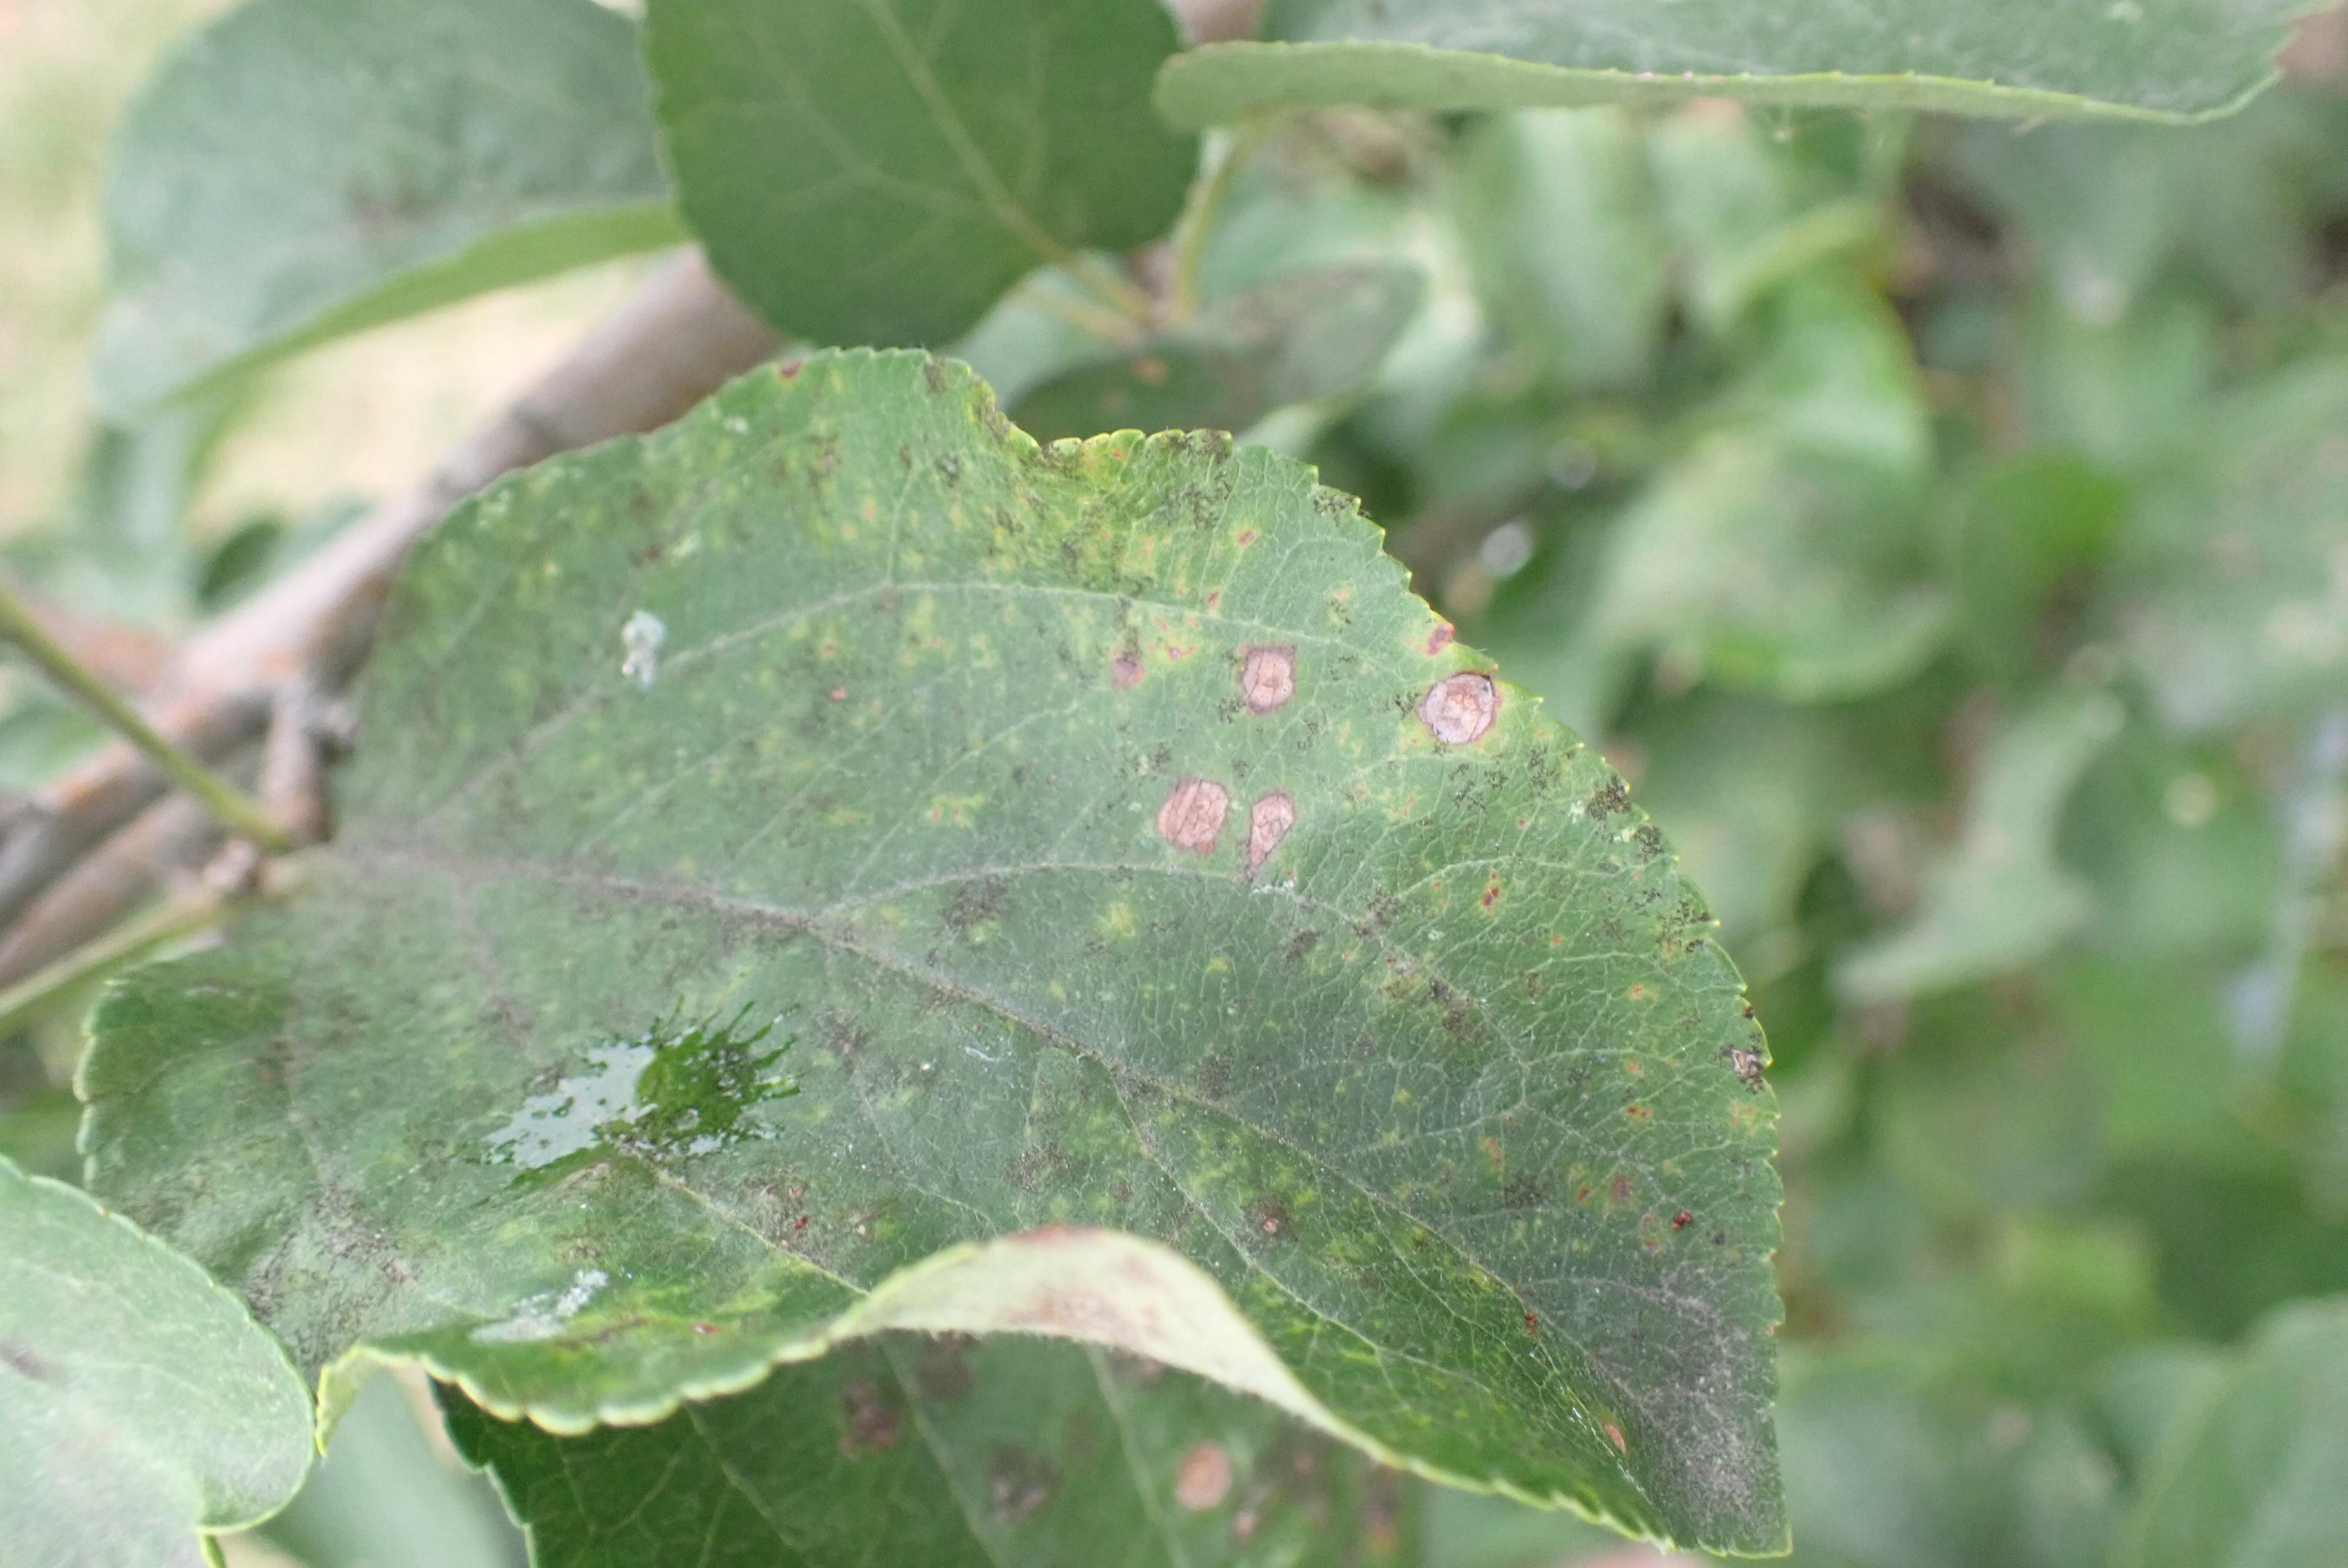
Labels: scab, frog_eye_leaf_spot